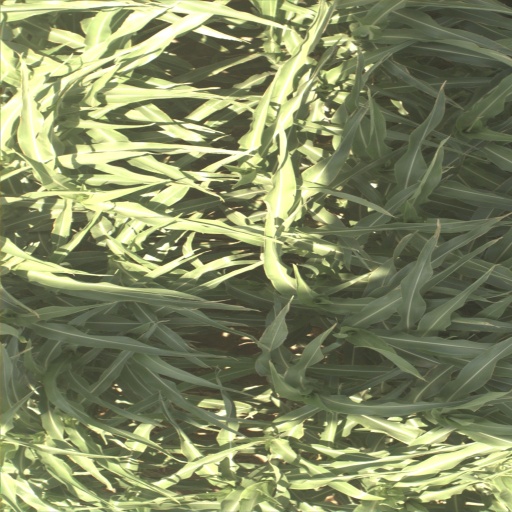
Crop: sorghum